Edward J. Weiler

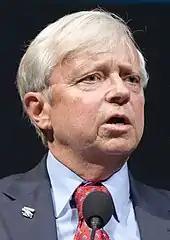
Edward J. Weiler in 2009

Edward J. Weiler (born 1949) was the Associate Administrator for the Science Mission Directorate of the National Aeronautics and Space Administration until his retirement on September 30, 2011.